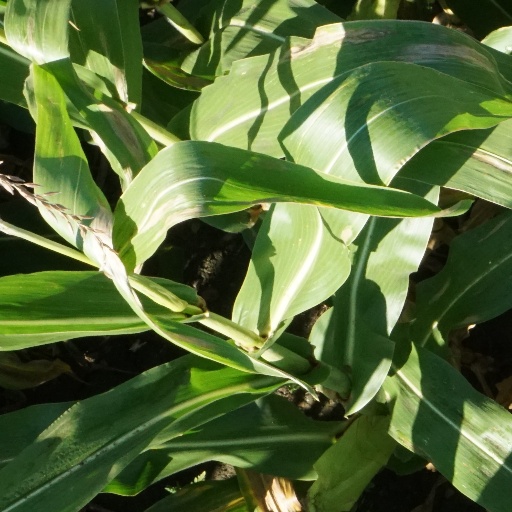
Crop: maize; corn